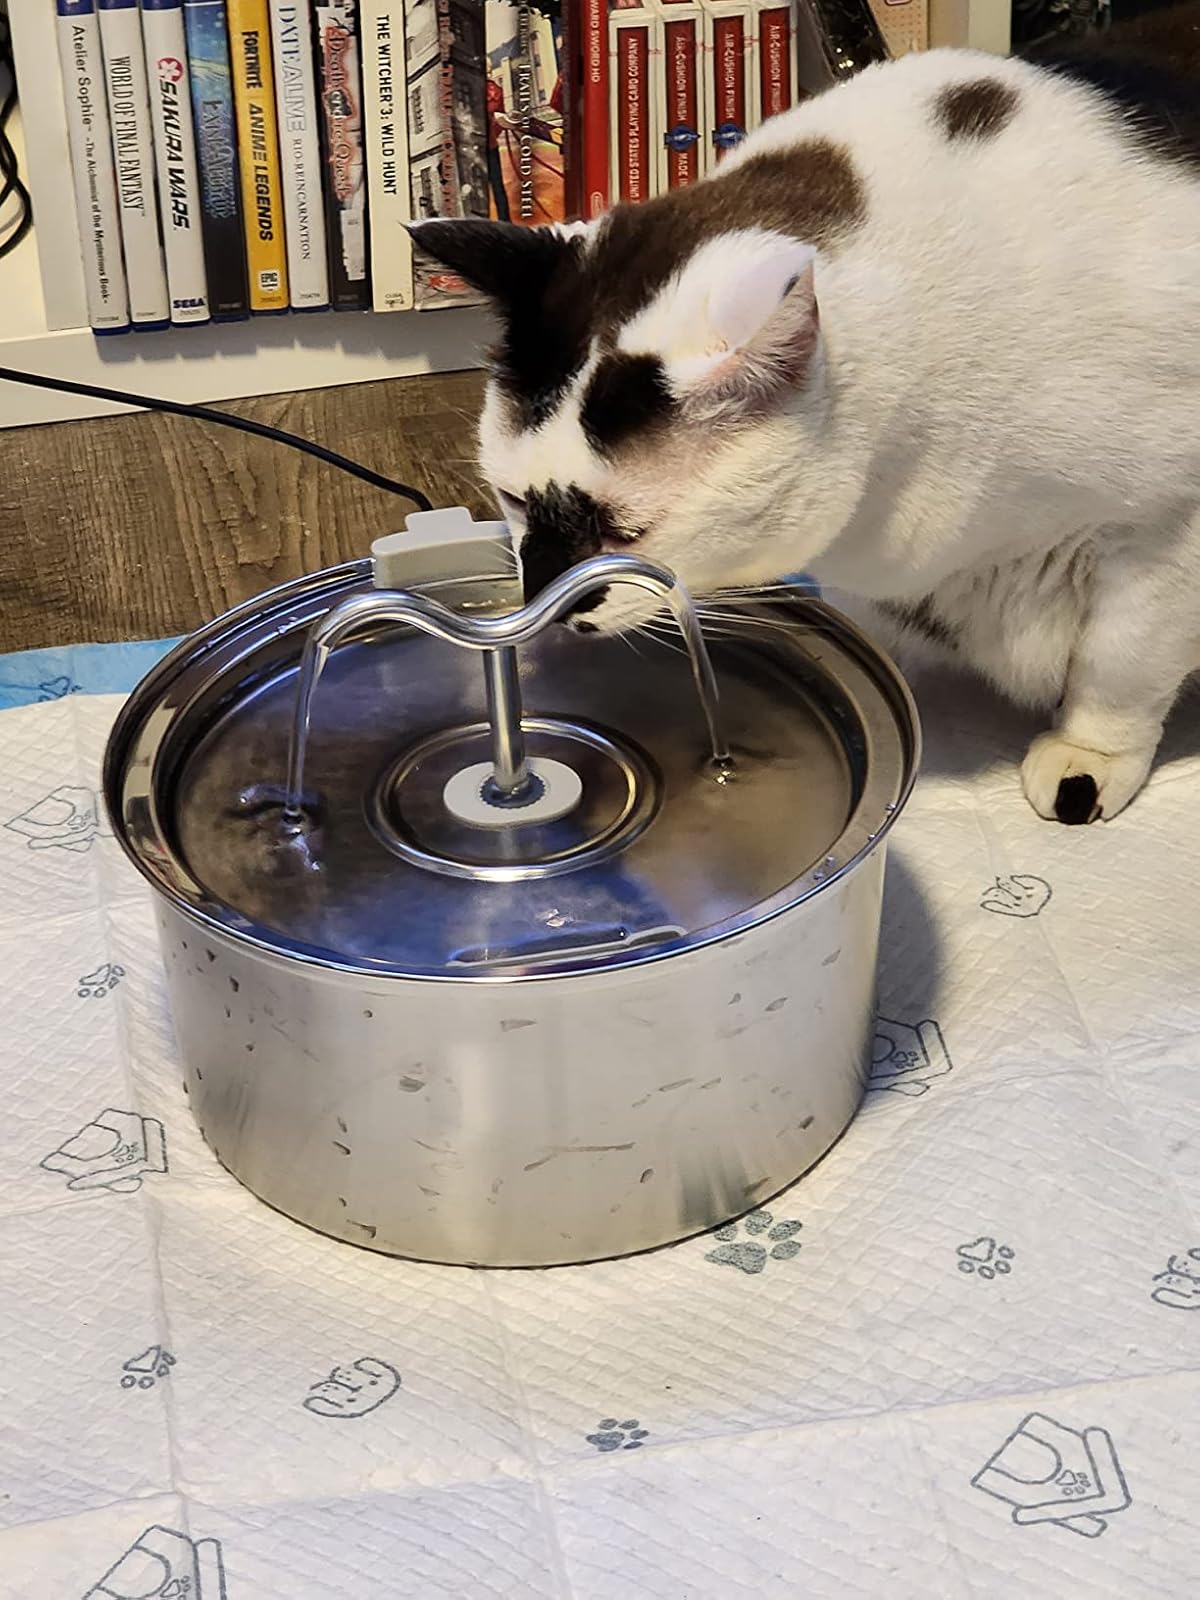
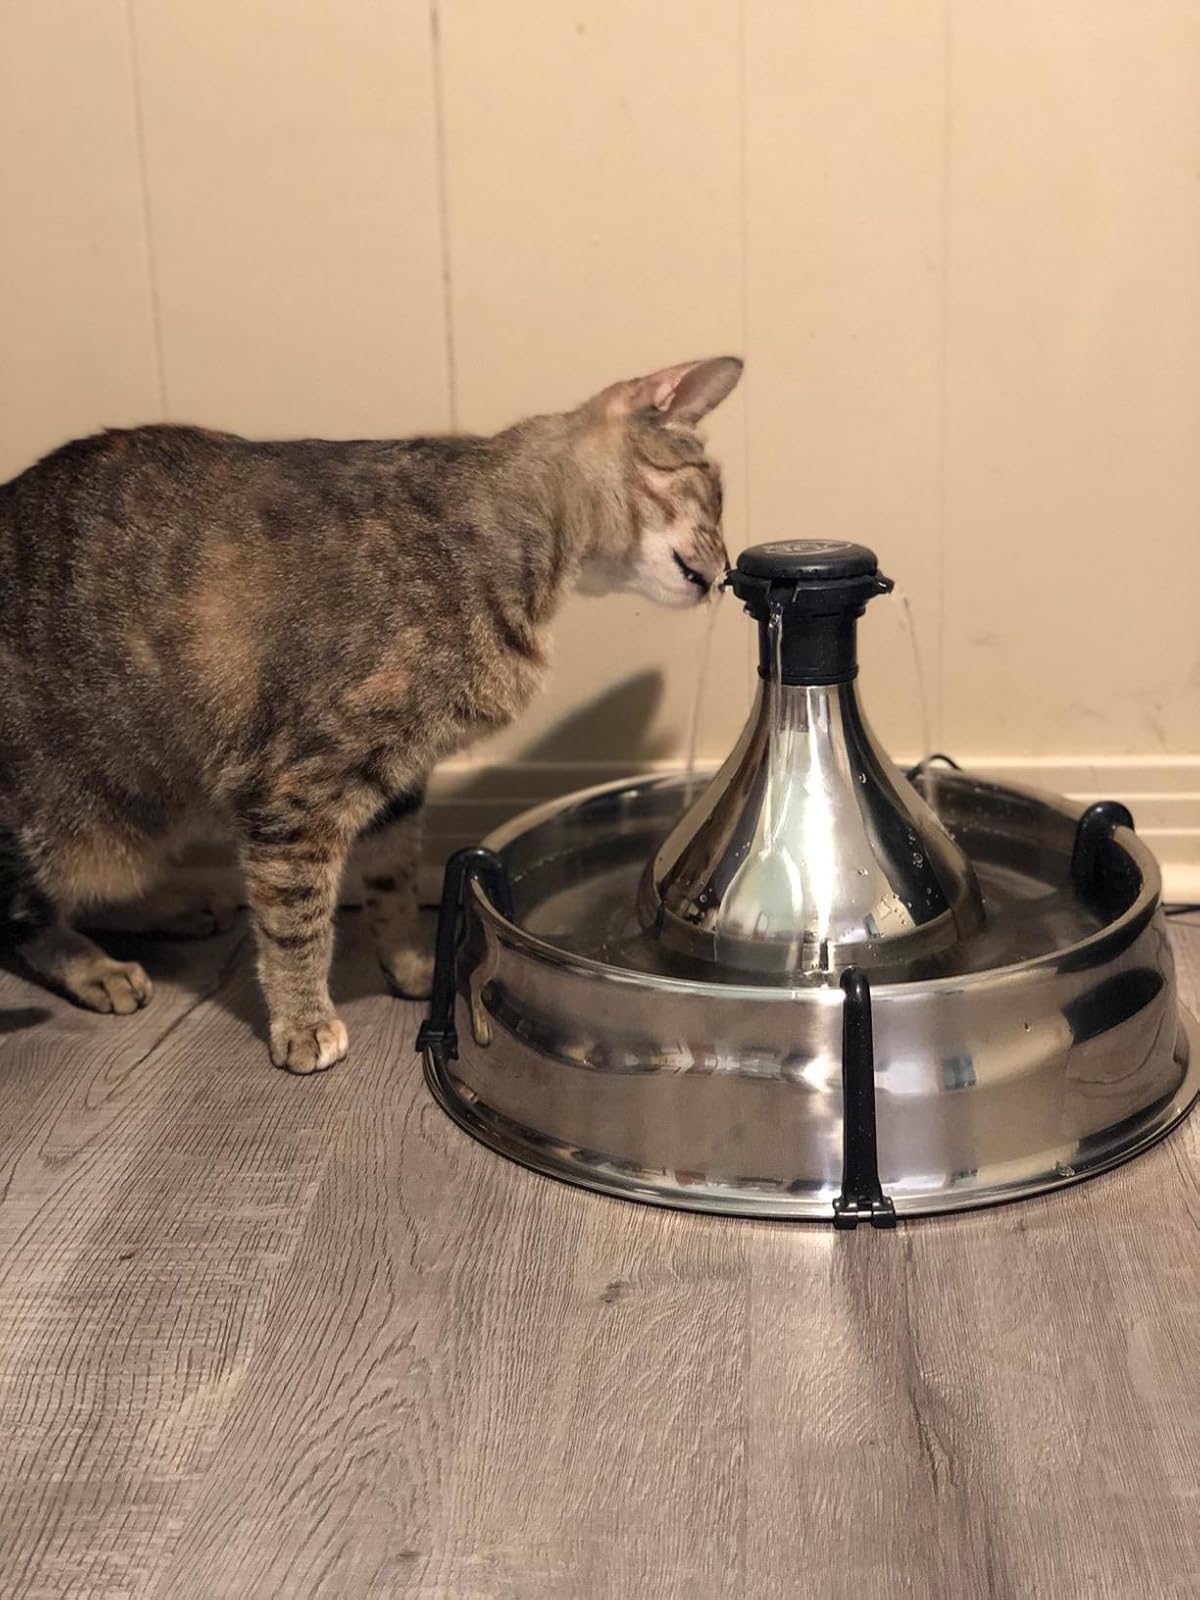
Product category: items_bowl
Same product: no